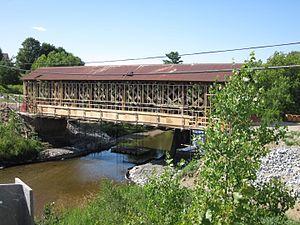
Pont Joseph-Édouard-Perrault en rénovation
Le pont Joseph-Édouard-Perrault, anciennement connu sous le nom de pont Perrault-Charbonneau, est un pont couvert situé à Warwick au Québec. Construit en 1908, il est utilisé pour la circulation automobile jusqu'à 1957. Il a été classé monument historique en 1999.